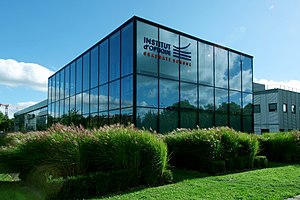
Institut d'optique (Universite Paris-Saclay)
Institut d'optique Graduate School
Institut d'optique Graduate School er et fransk ingeniør-institut tilknyttet Université Paris-Saclay.